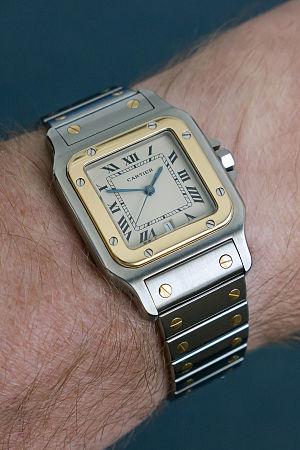
Cartier / Galleri
Société Cartier er et fransk konglomerat der designer, fremstiller, distribuerer og sælger luksussmykker og -ure.